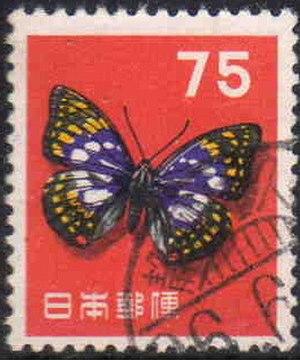
Les Japonais ont une grande admiration pour la nature de leur pays, et il n'est pas étonnant qu'ils aient souvent représenté les animaux qui les entourent sur leurs timbres.